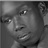
Emotion: neutral